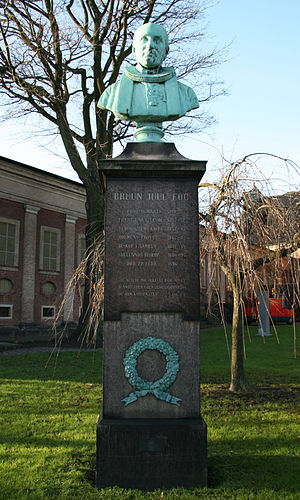
Bruun Juul Fog
Bruun Juul Fogs monument ved Holmens Kirke.
Bruun Juul Fog var en dansk biskop, biskop over Sjælland fra 1884 til 1895, hvor han 'nedlagde den sjællandske Hyrdestav'.